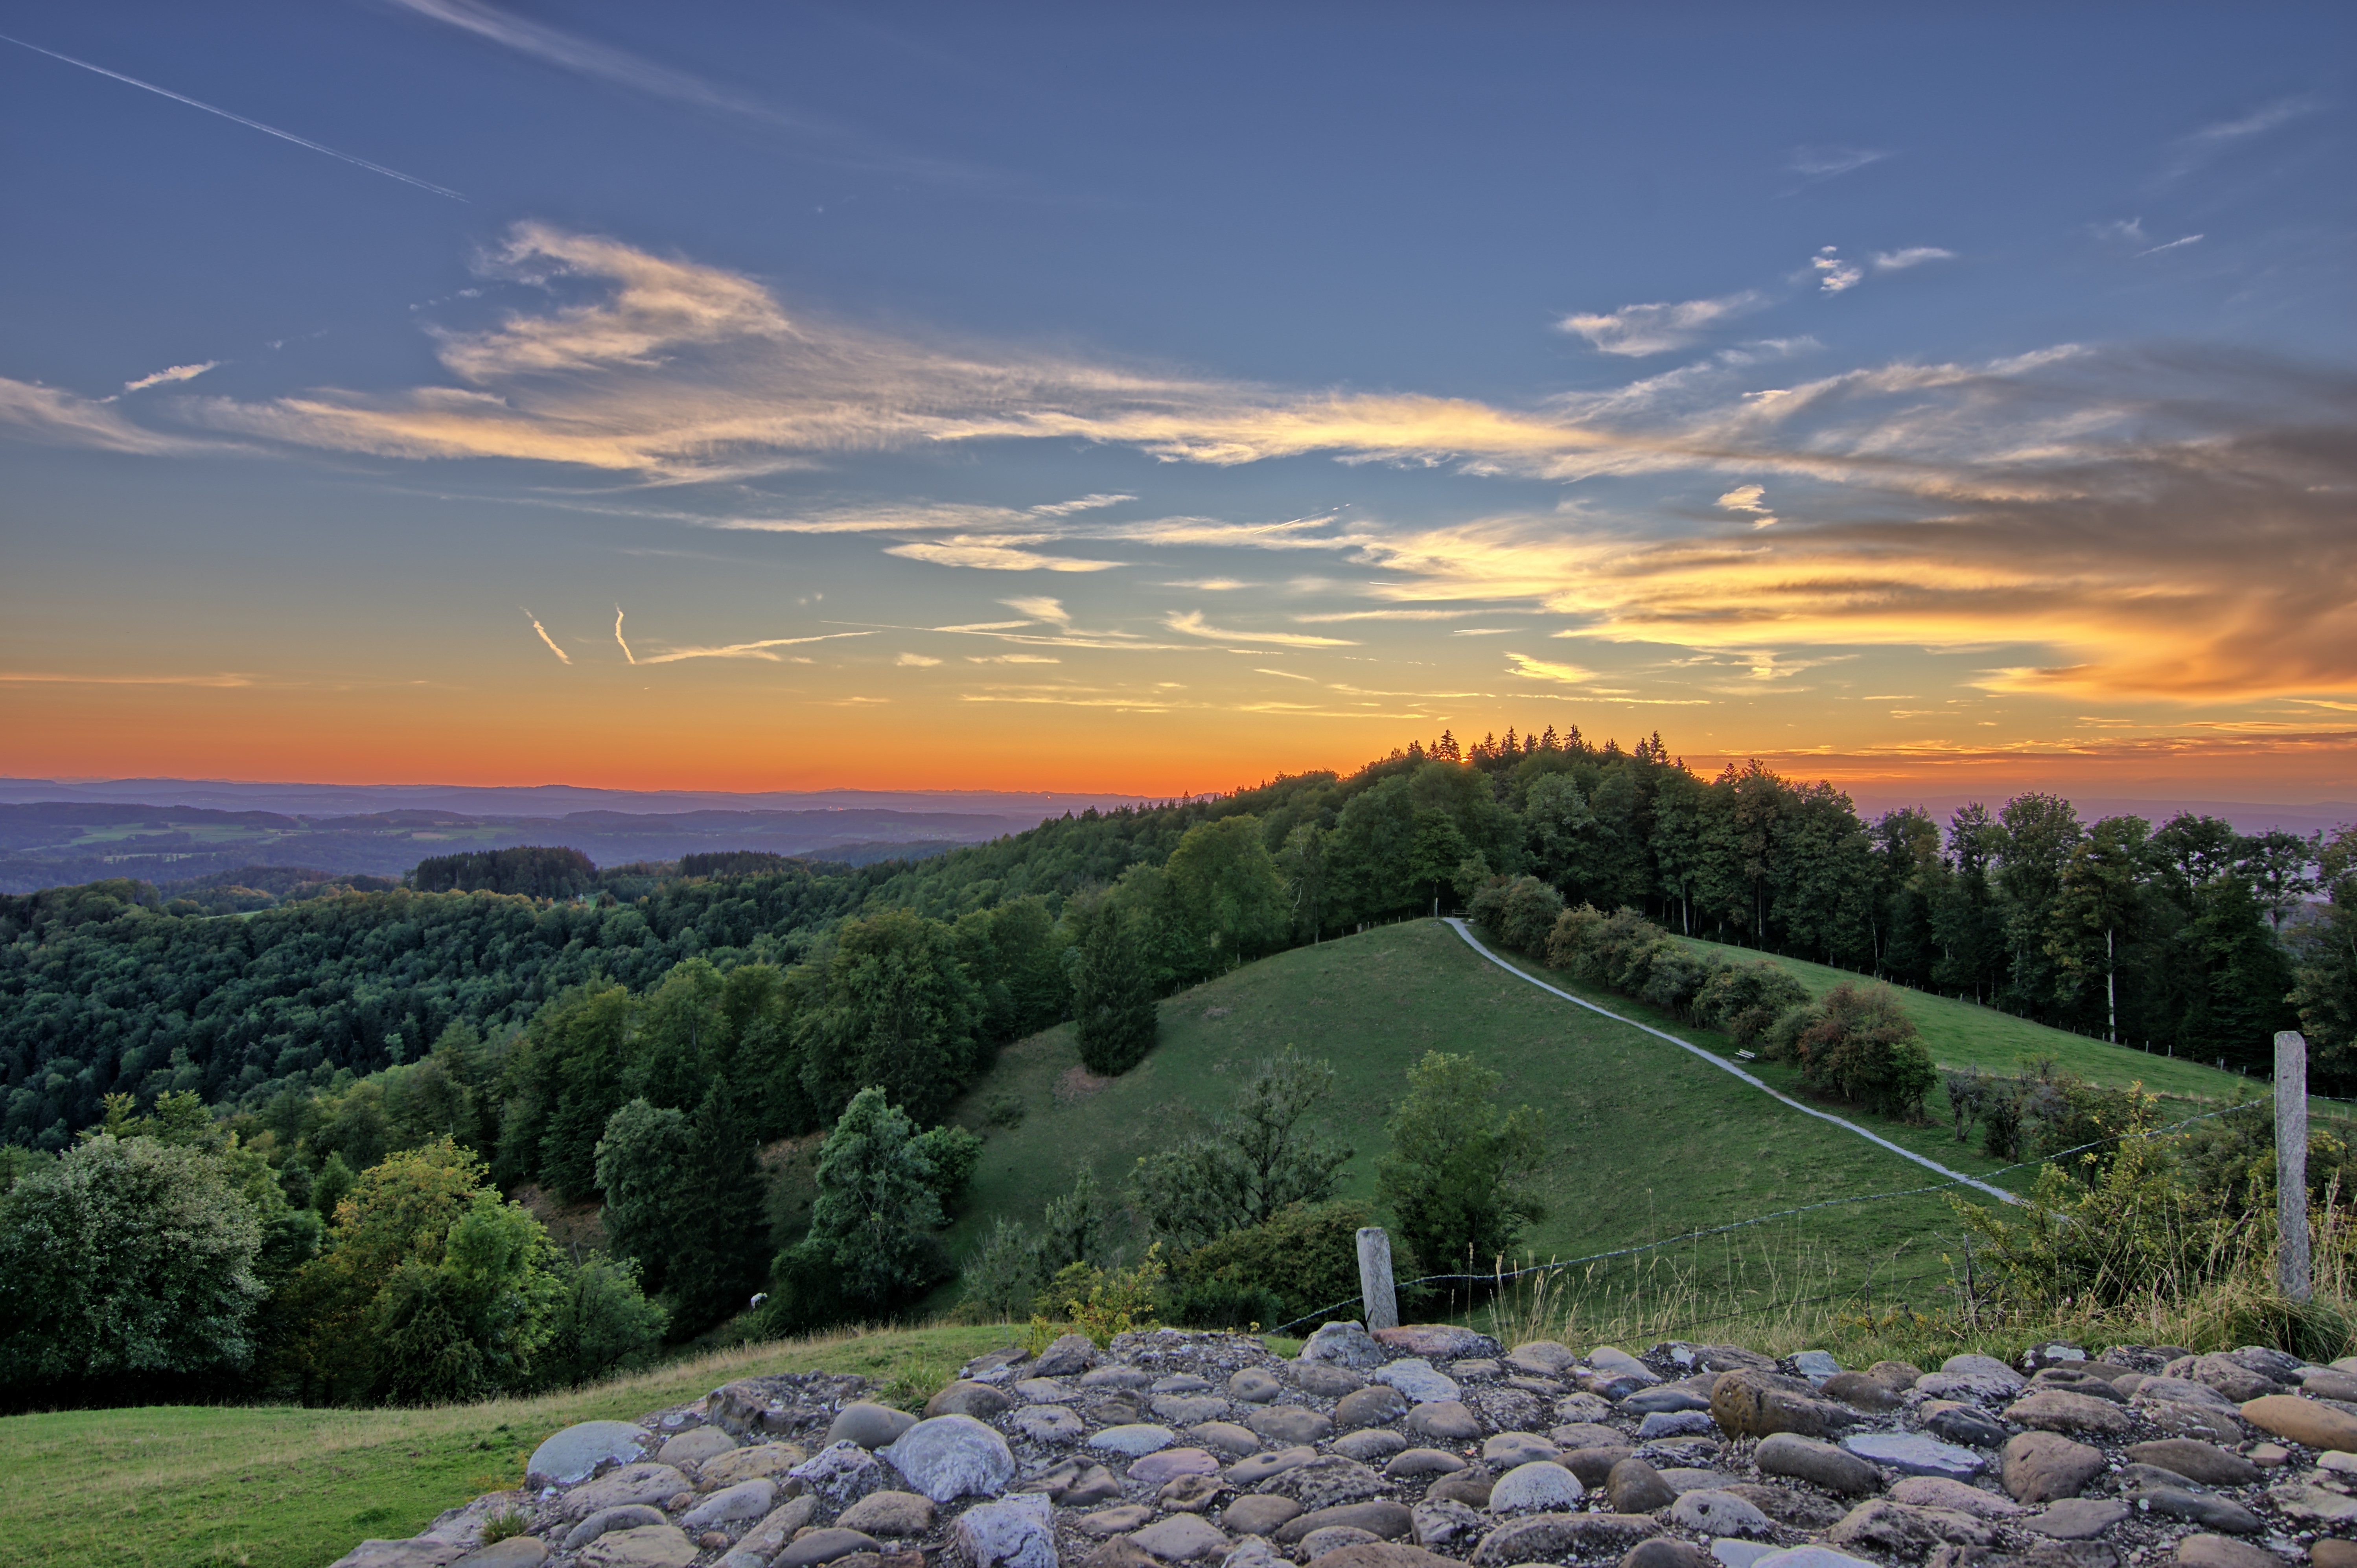
sky, nature, cloud, dawn, horizon, tree, morning, field, hill, leaf, landscape, grass, evening, sunlight, rural area, sunset, mountain, plant, meteorological phenomenon, meadow, computer wallpaper, sunrise, national park